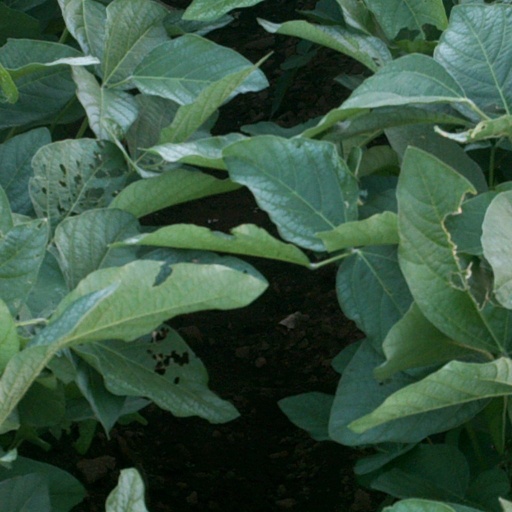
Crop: soybean